Adult neurogenesis in songbirds

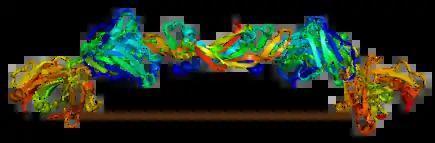
Structure of VEGFA trophic factor.

Singing behavior and the song control system structures show high sexual dimorphism. Male songbirds sing more and have more song syllable variation than their female conspecifics. In parallel, their HVC and RA nuclei are considerably larger than in females. This dimorphism is shown to be under control of sex steroids: the song nuclei in male songbirds have high levels of testosterone and its metabolites, as well as restricted expression of the estrogen receptor ERα. Additionally, testosterone administration to female canaries leads to increased singing and enlarged HVC and RA. Testosterone however does not seem to enhance rate of proliferation itself, but rather the survival and integration success of already born neuroblasts. Furthermore, seasonal waves of neuron proliferation precedes peaks in testosterone, so neurons born during these waves benefit from the testosterone survival effects.